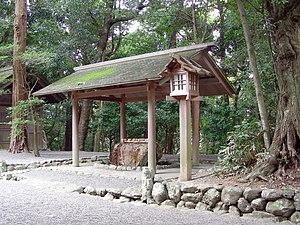
Un chōzuya ou temizuya est un pavillon d'ablution destiné au rite de purification cérémoniel appelé temizu dans le shintoïsme.
L’architecture shinto est celle des sanctuaires shinto japonais.